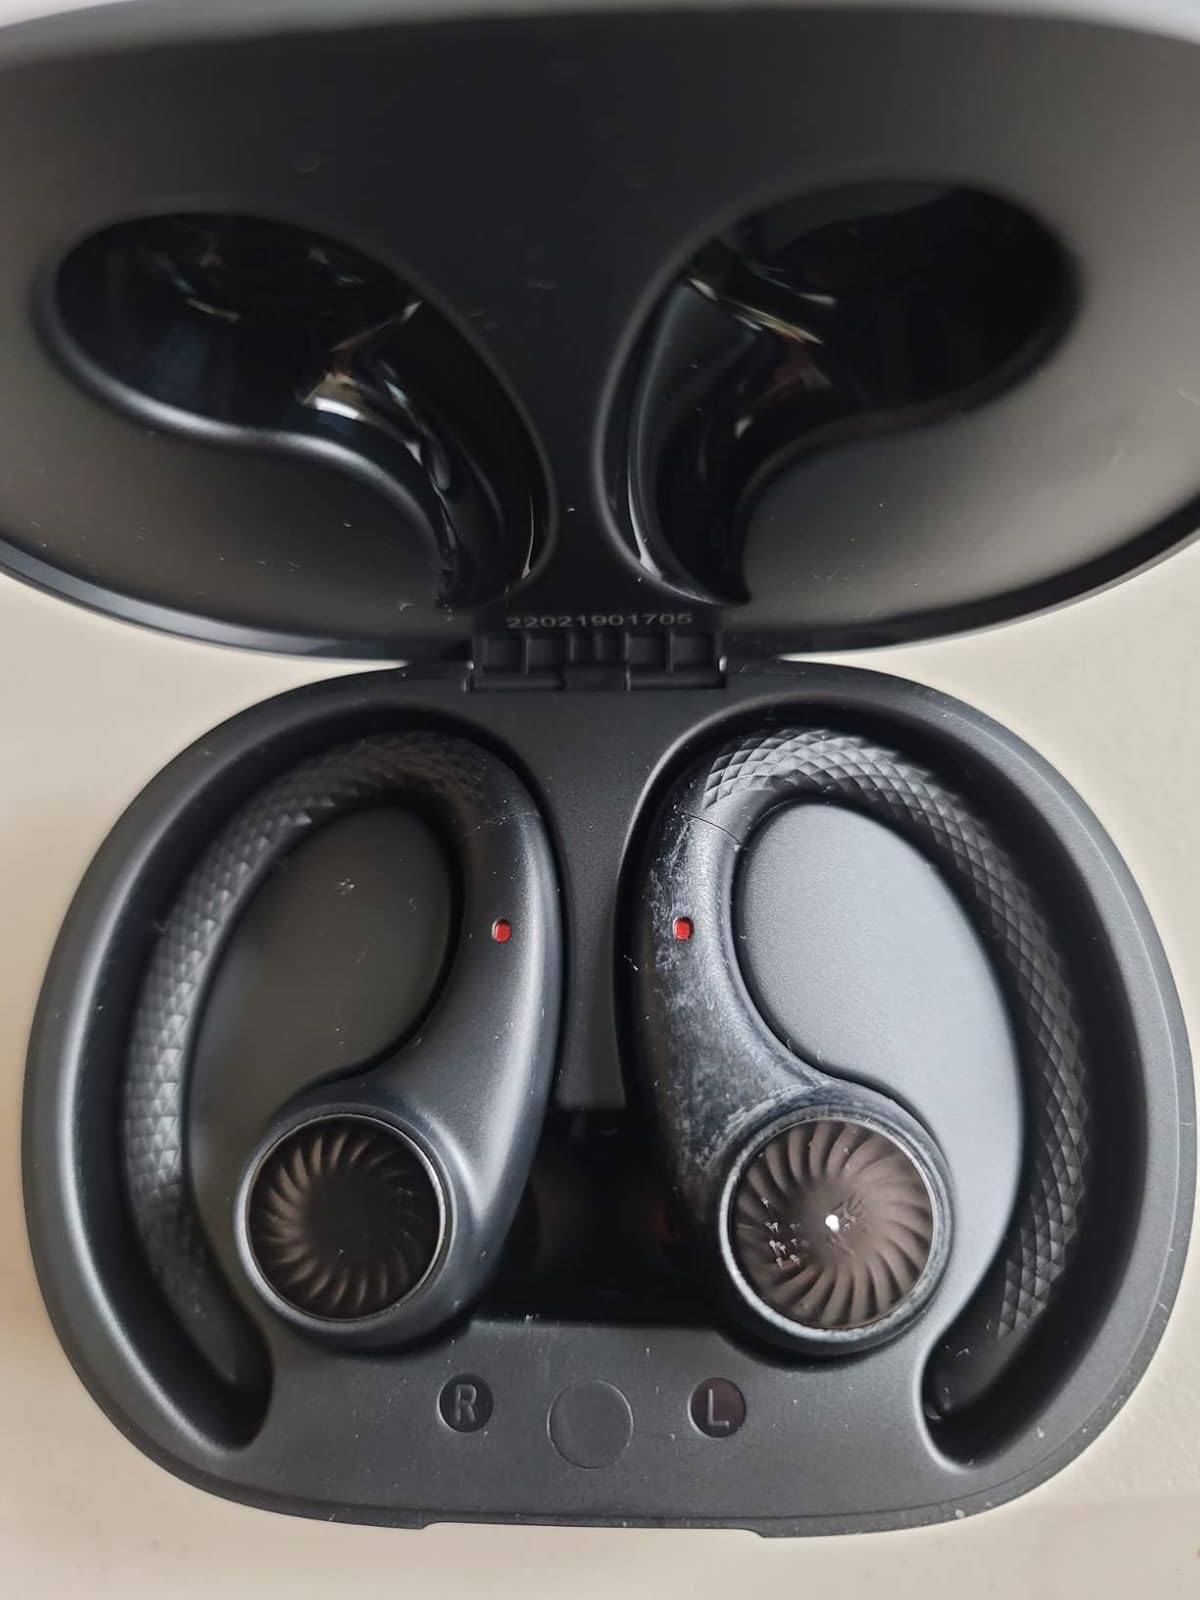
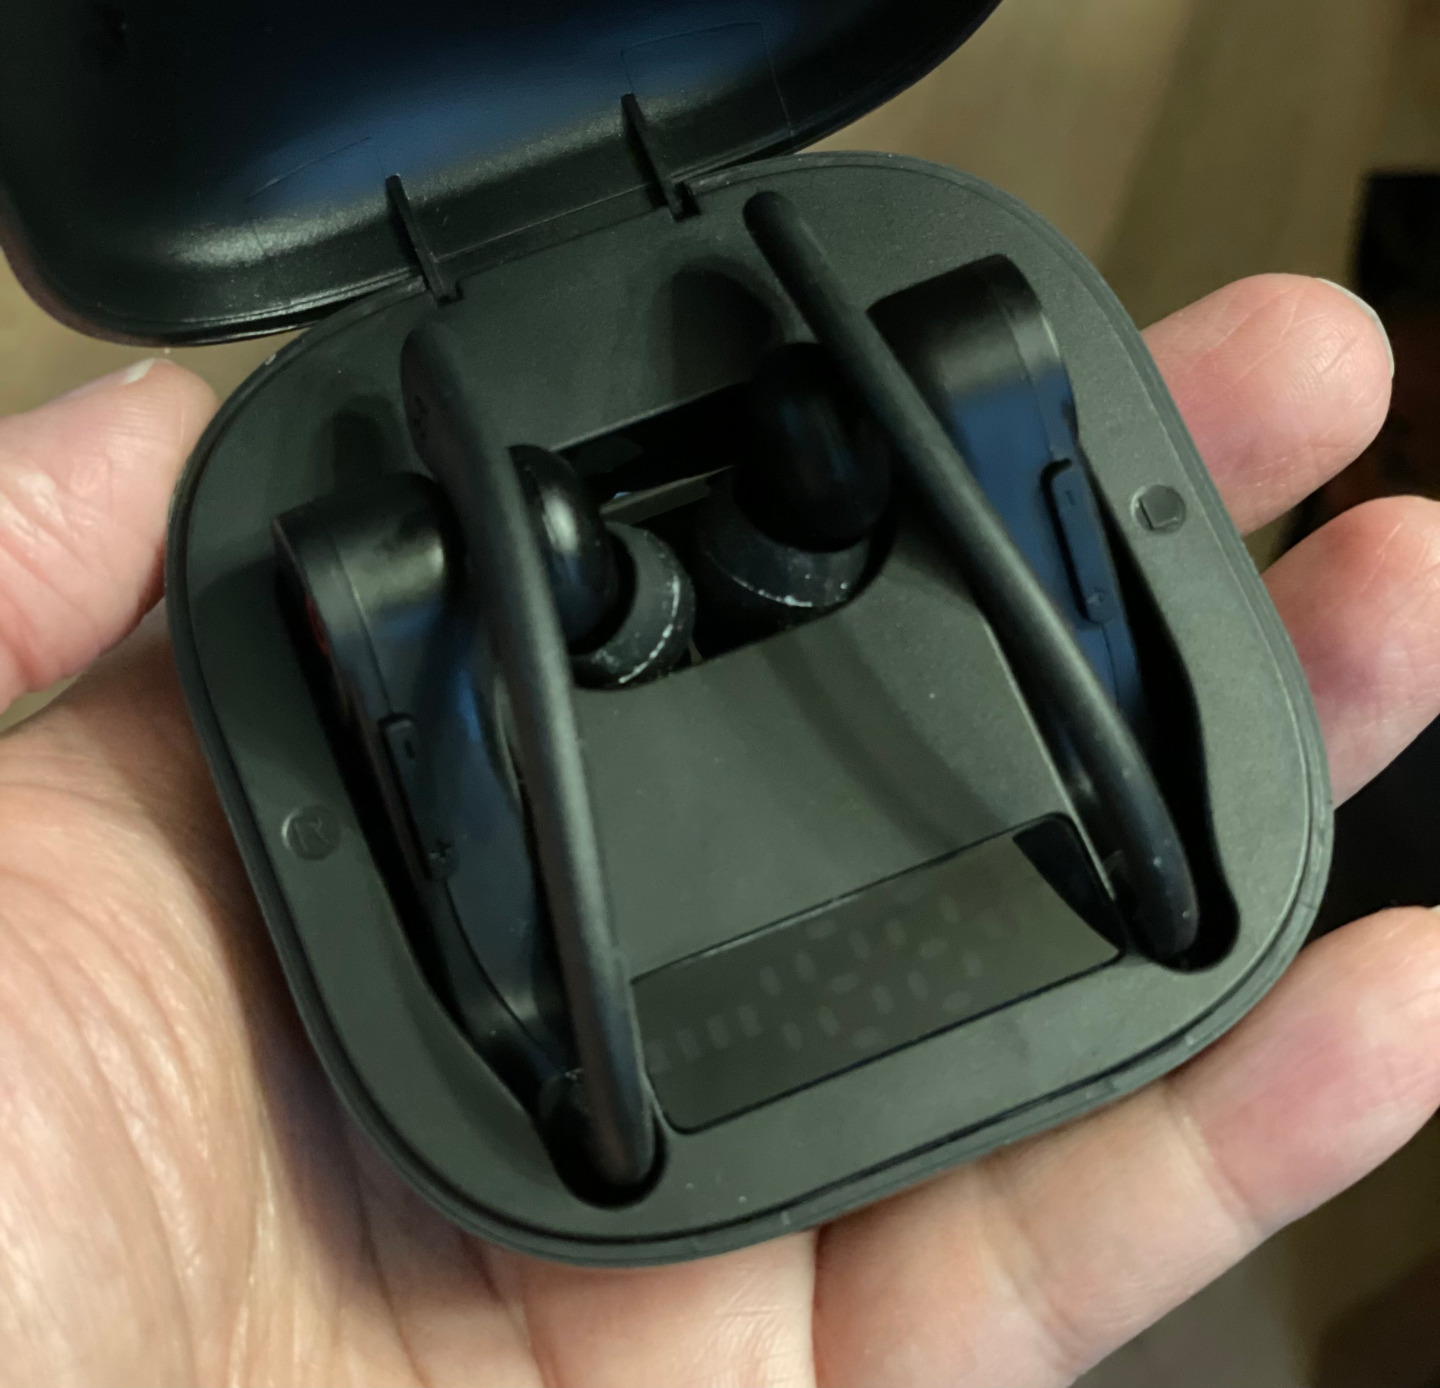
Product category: earbuds
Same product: no